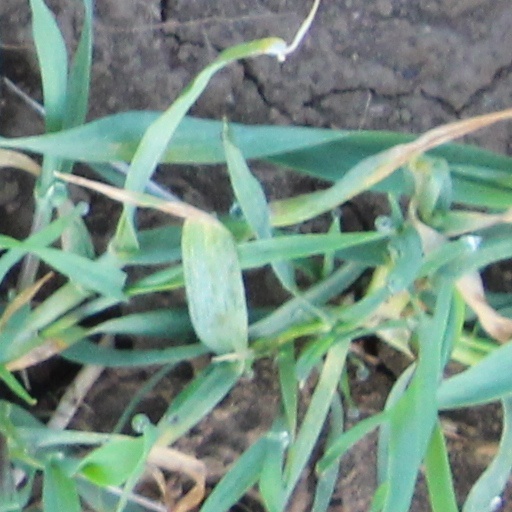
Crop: wheat